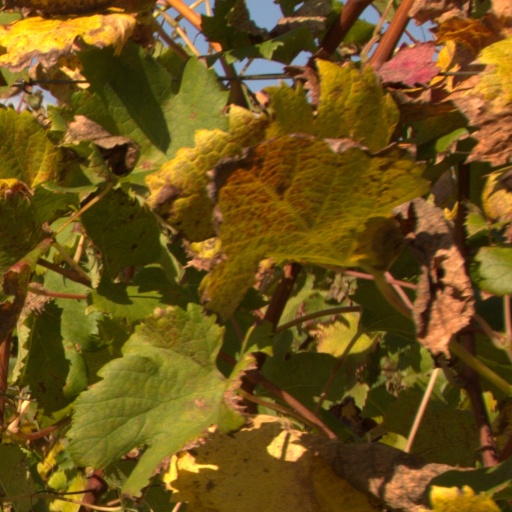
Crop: grape